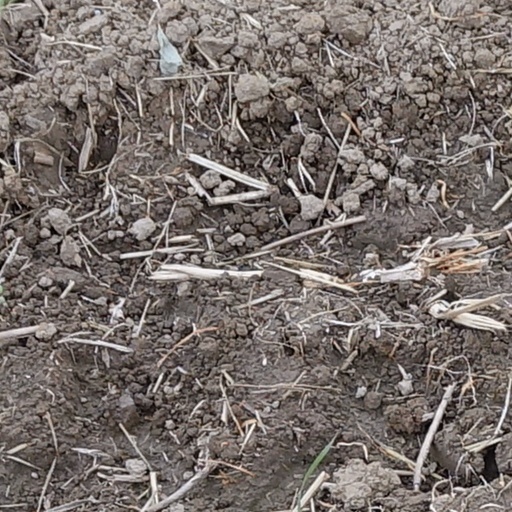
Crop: wheat